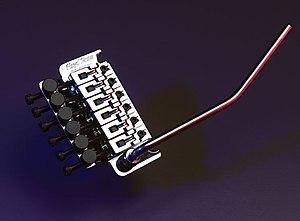
Un vibrato est un accessoire mécanique fixé au niveau du cordier-chevalet d'une guitare électrique afin de pouvoir modifier la hauteur du son grâce à un levier. En agissant sur celui-ci, la tension des cordes est modifiée et ainsi la tonalité de l'instrument change.